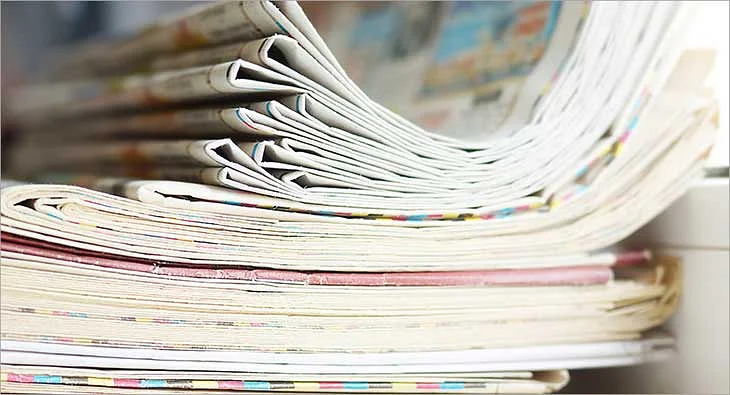
Label: paper